Lambersart

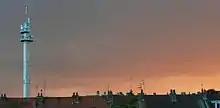
Transmission tower in Lambersart

There is a transmission tower in Lambersart, less powerful than that of Bondues, which allows the inhabitants of the urban Community of Lille and some peripheral zones to receive TNT (television numerique terrestre) since 31 March 2005. (At the end of 2006, 63% of the French population can receive the TNT, with more than 4 million having adapters. In northern France, only one quarter of the population receives it because of the obstruction of the radio relay system and of the international disagreements in this area). The architecture of the municipal police station is the pride of local lambersartois people.